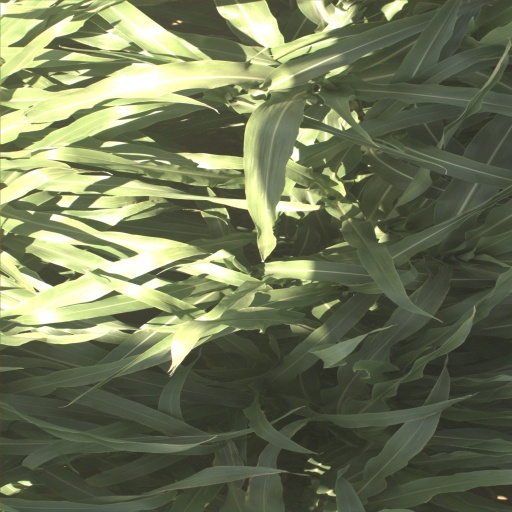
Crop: sorghum